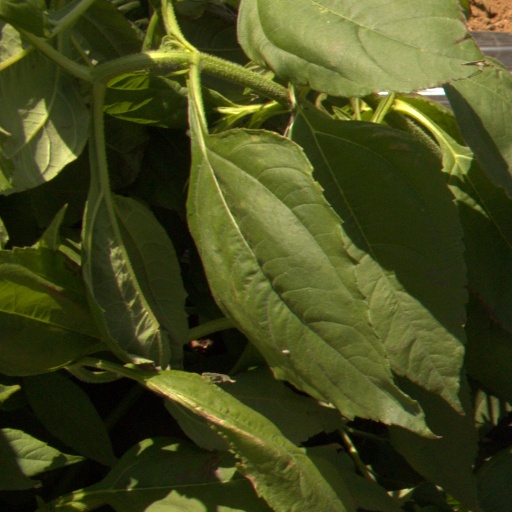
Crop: Jerusalem artichoke